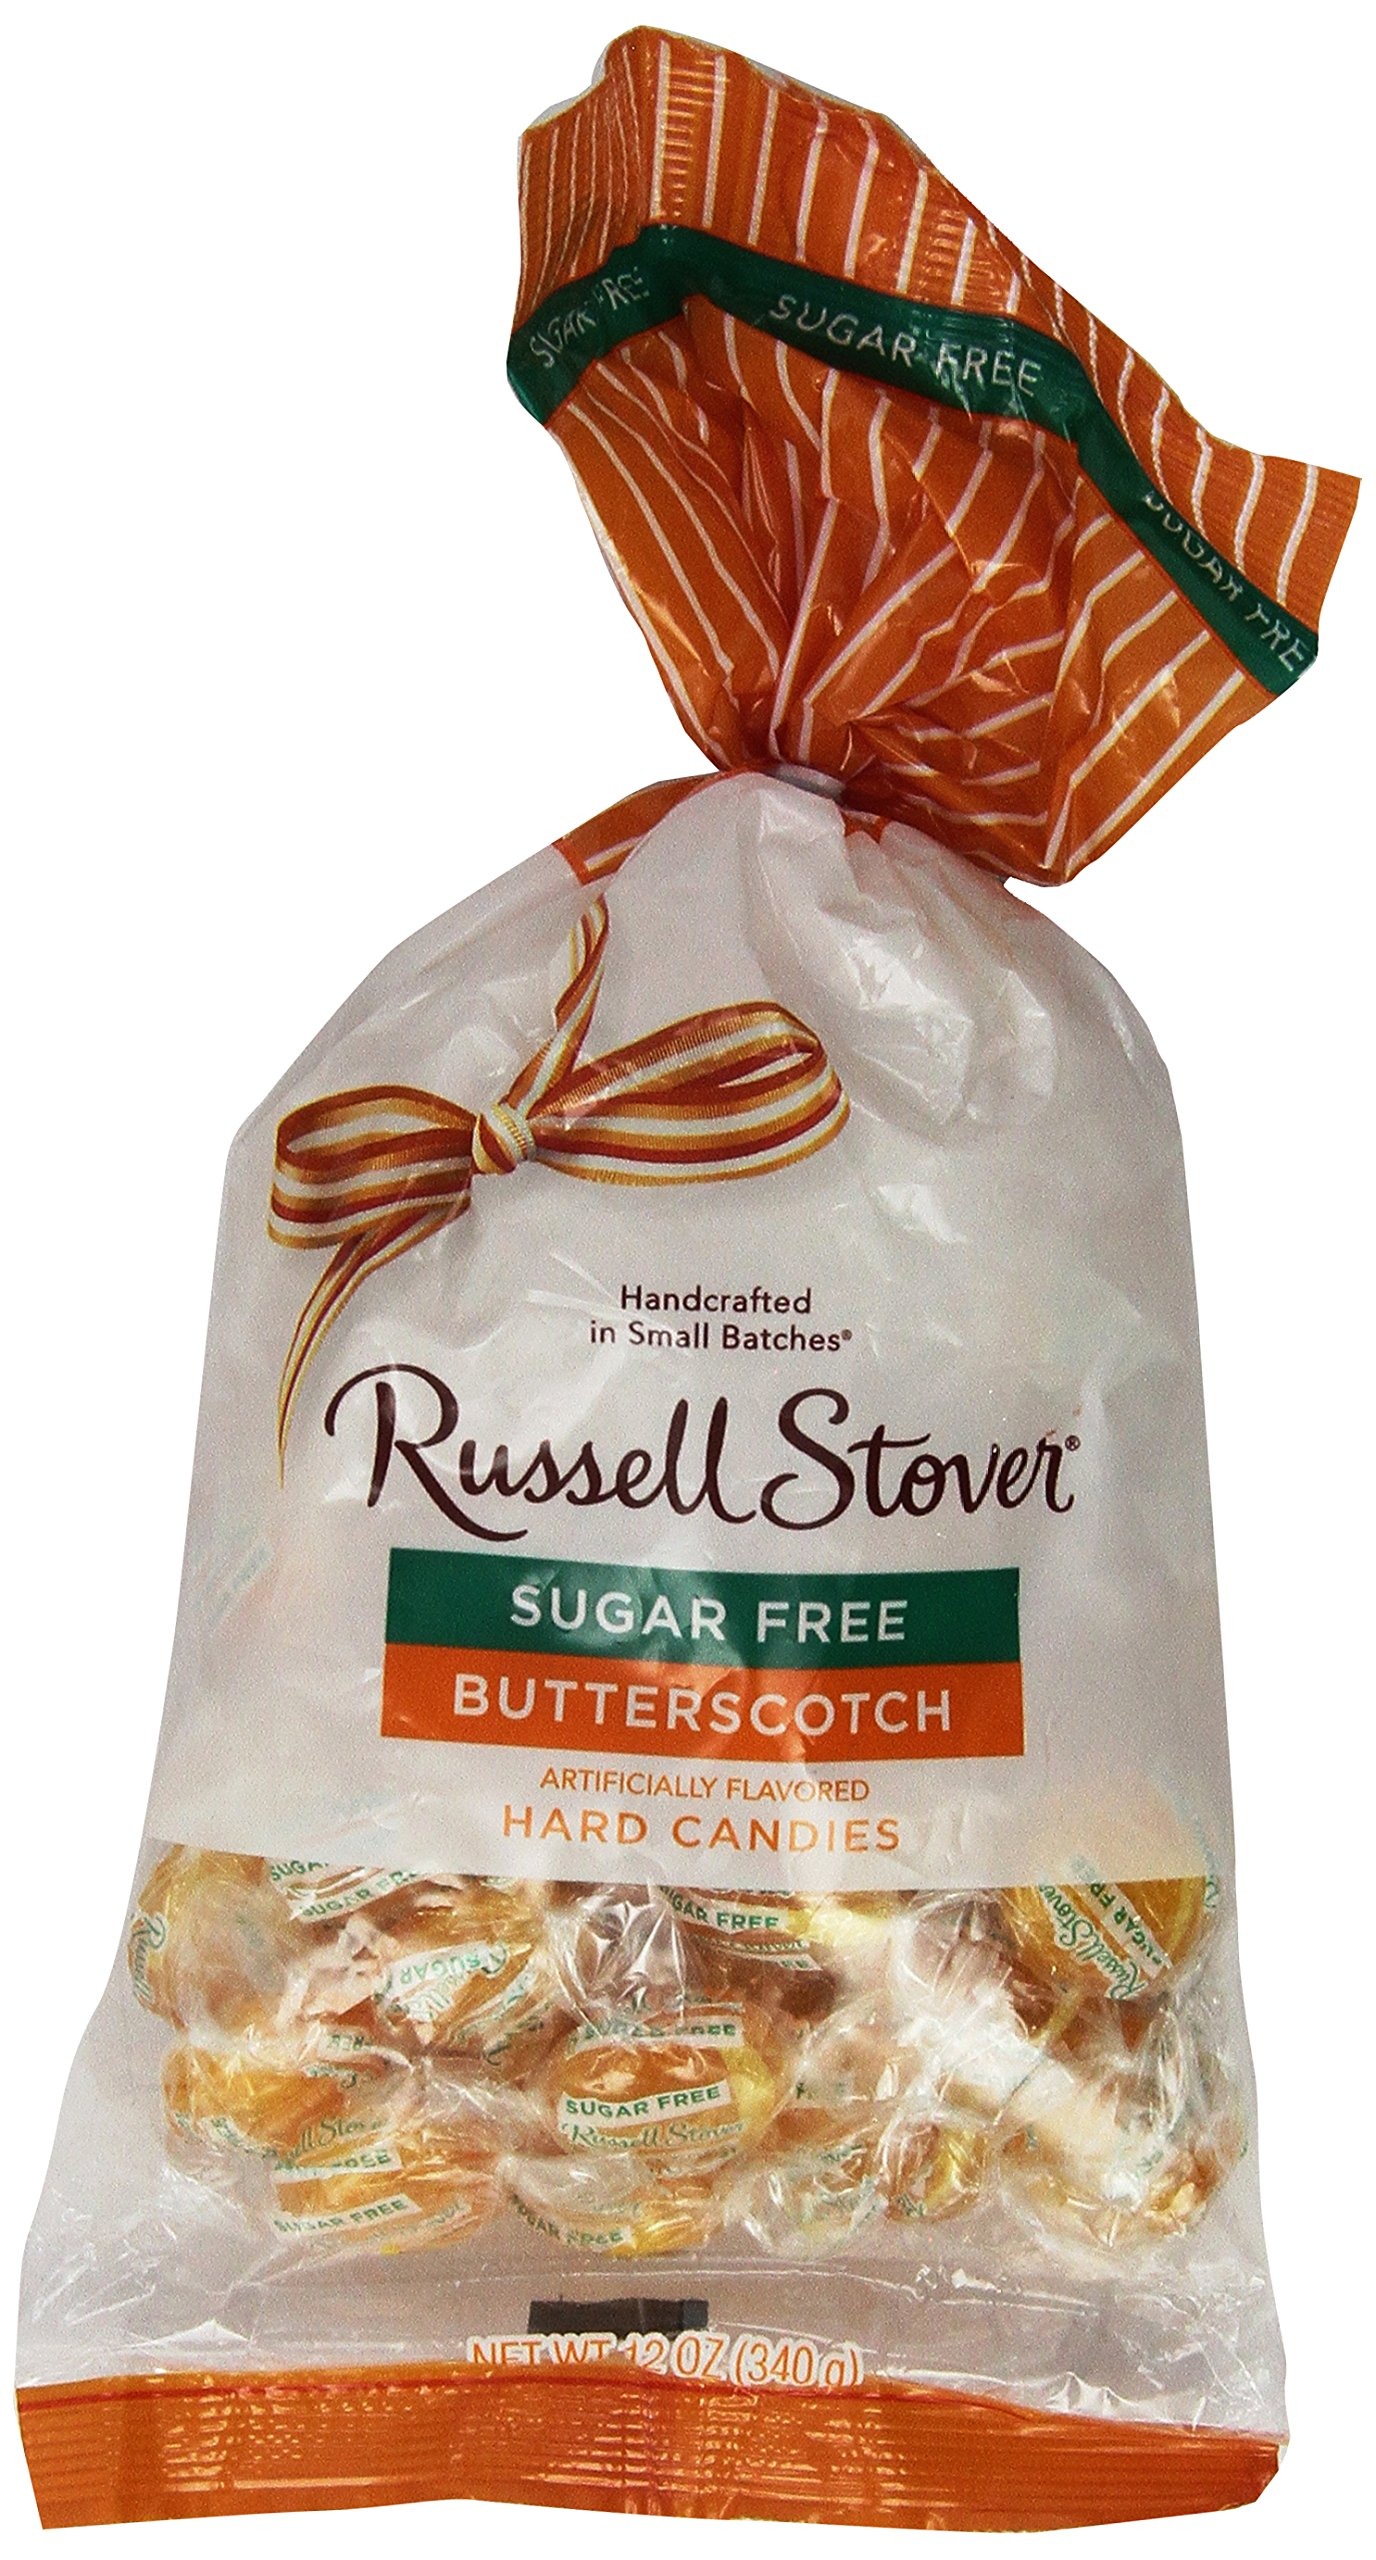
Item Name: Russell Stover Sugar Free Anise Hard Candies, 12 oz. Bag
Bullet Point 1: Sugar Free Candies: Enjoy the sweet taste of these hard candies without the sugar.
Bullet Point 2: Anise Flavor: The classic licorice flavor of anise is perfect for any occasion.
Bullet Point 3: Gluten Free: These candies are also gluten free for those with dietary restrictions.
Bullet Point 4: Bulk Bag: Get a 12 ounce bag of these hard candies to share with friends and family.
Bullet Point 5: Russell Stover: Made by the trusted Russell Stover brand known for quality candy.
Value: 12.0
Unit: Ounce

Price: 15